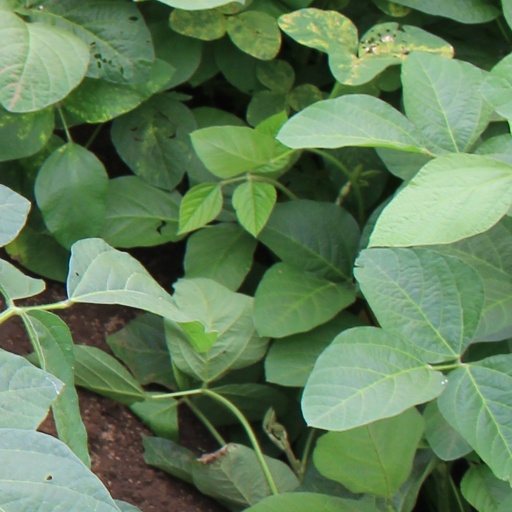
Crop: soybean